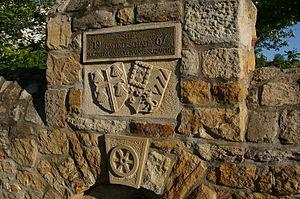
Sulzheim est une commune allemande de l'arrondissement d'Alzey-Worms, en Rhénanie-Palatinat.